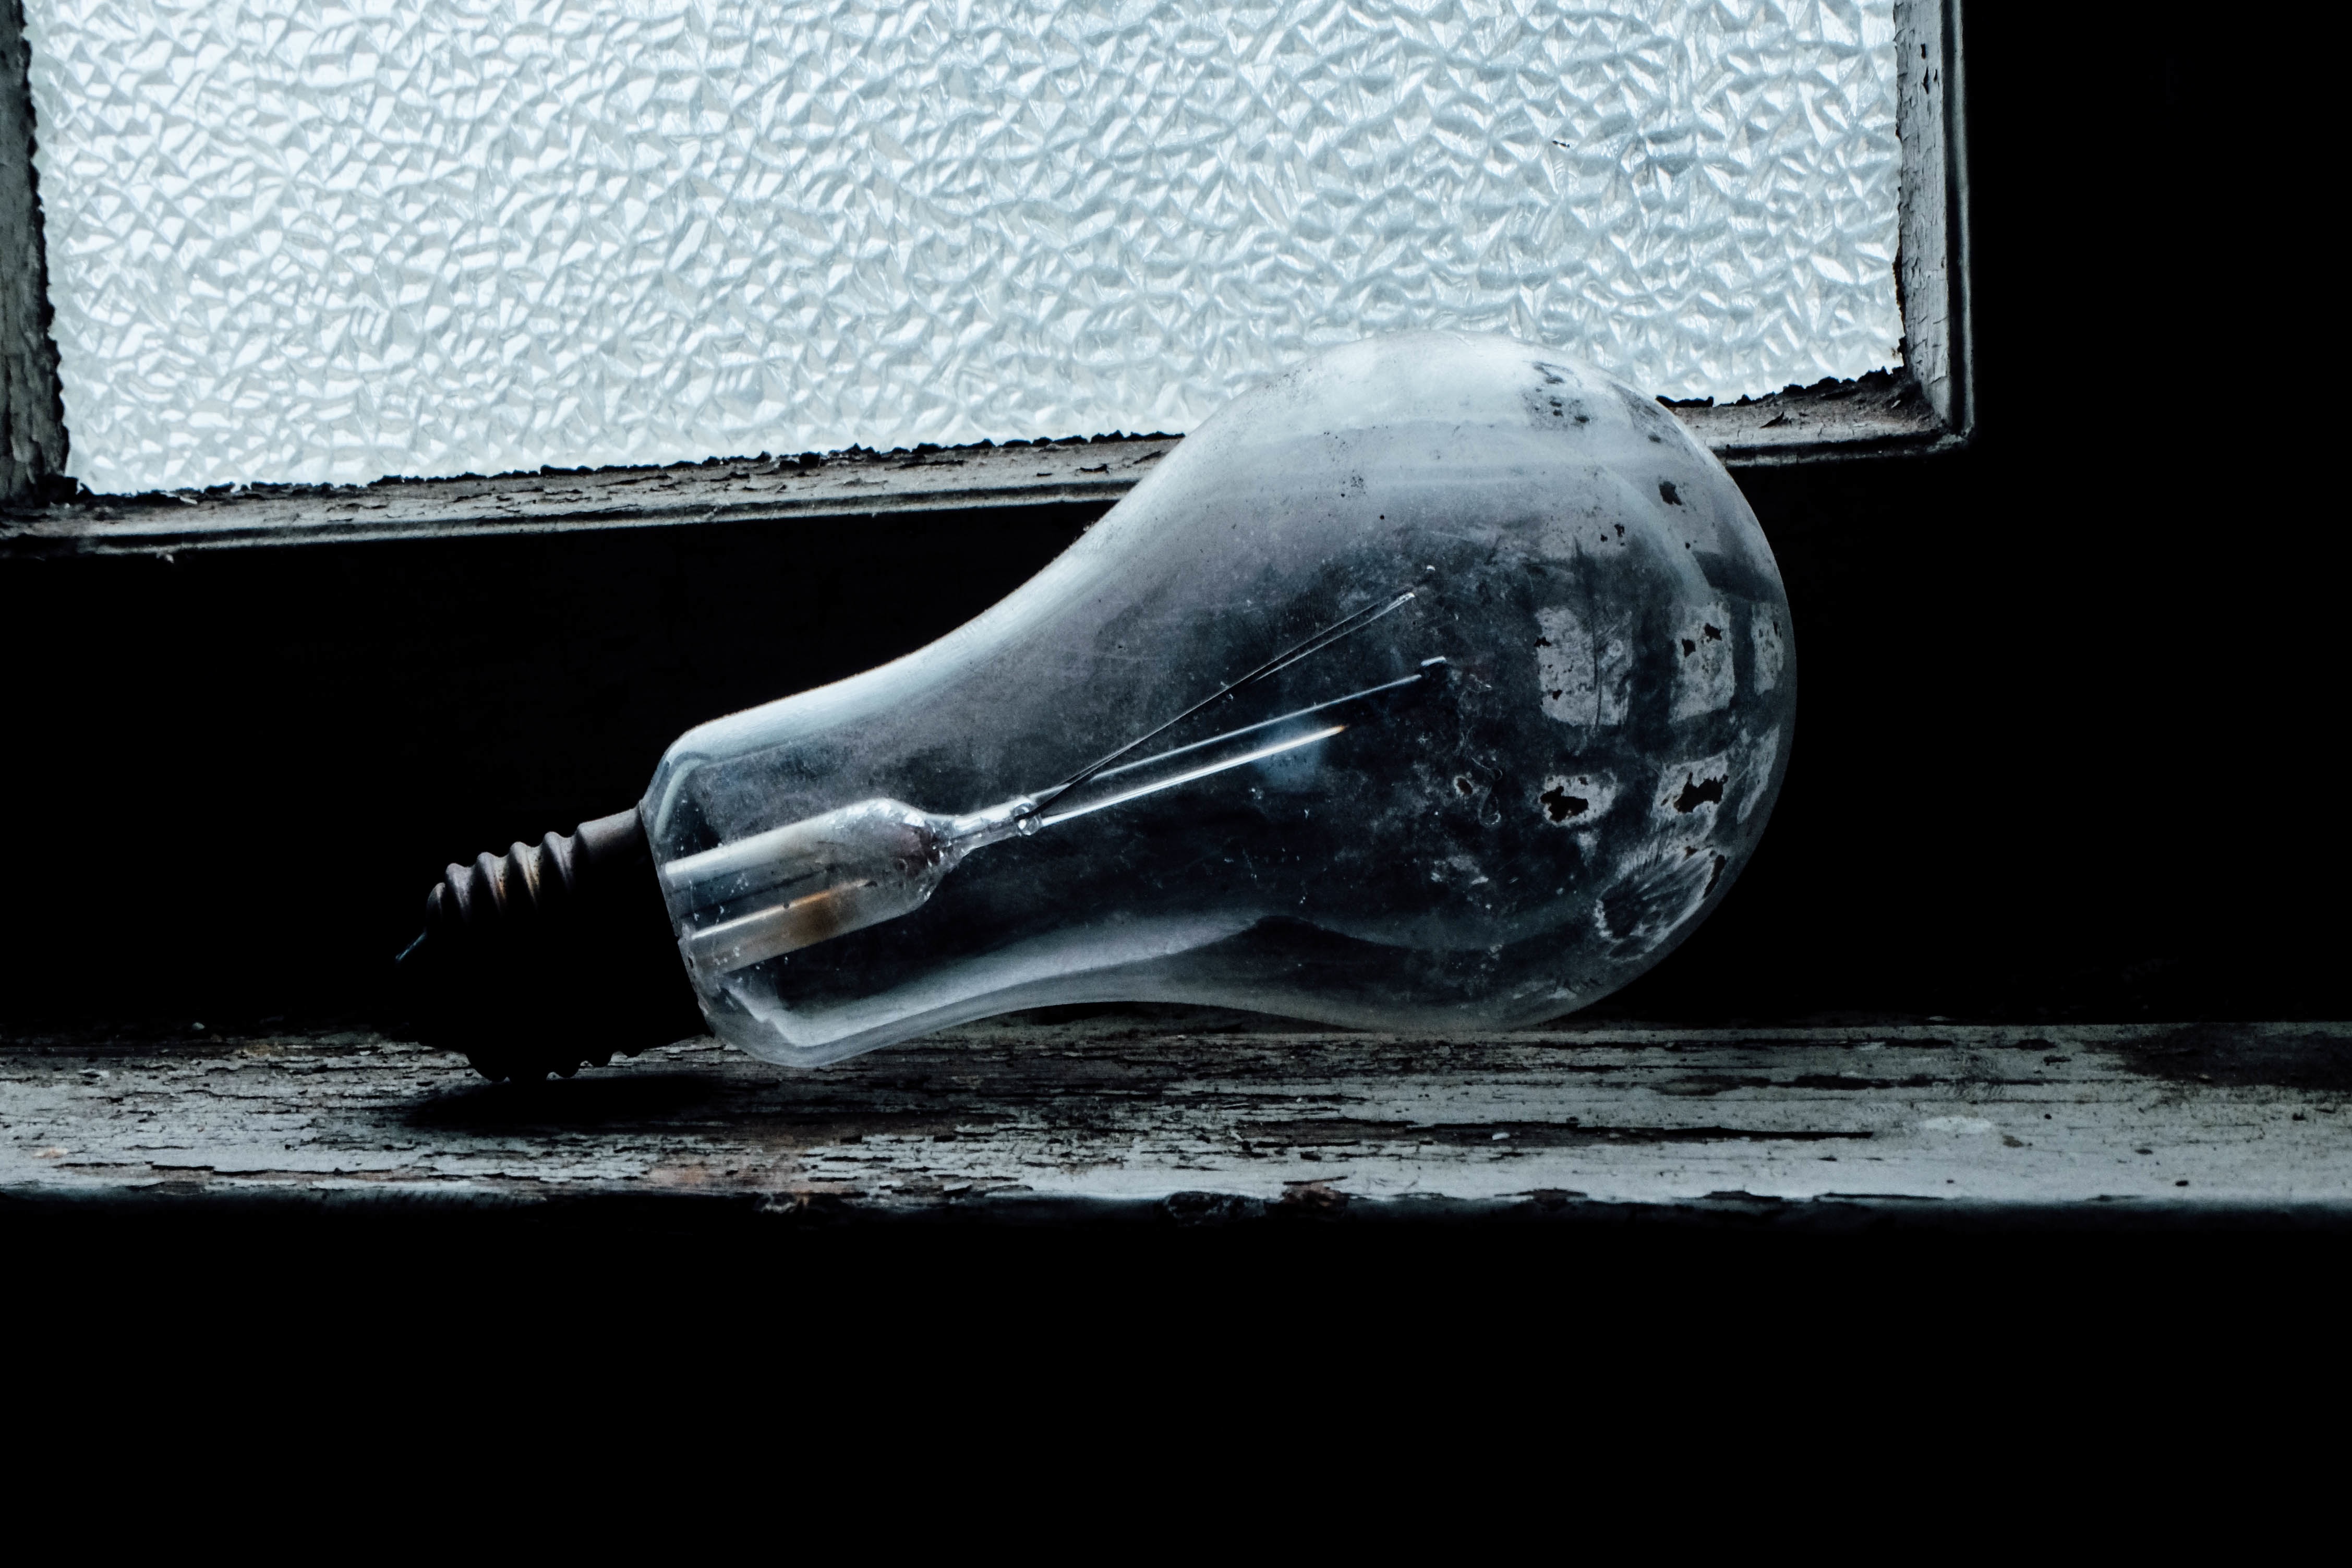
light, black and white, white, vehicle, darkness, black, monochrome, monochrome photography, atmosphere of earth